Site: brandenburg
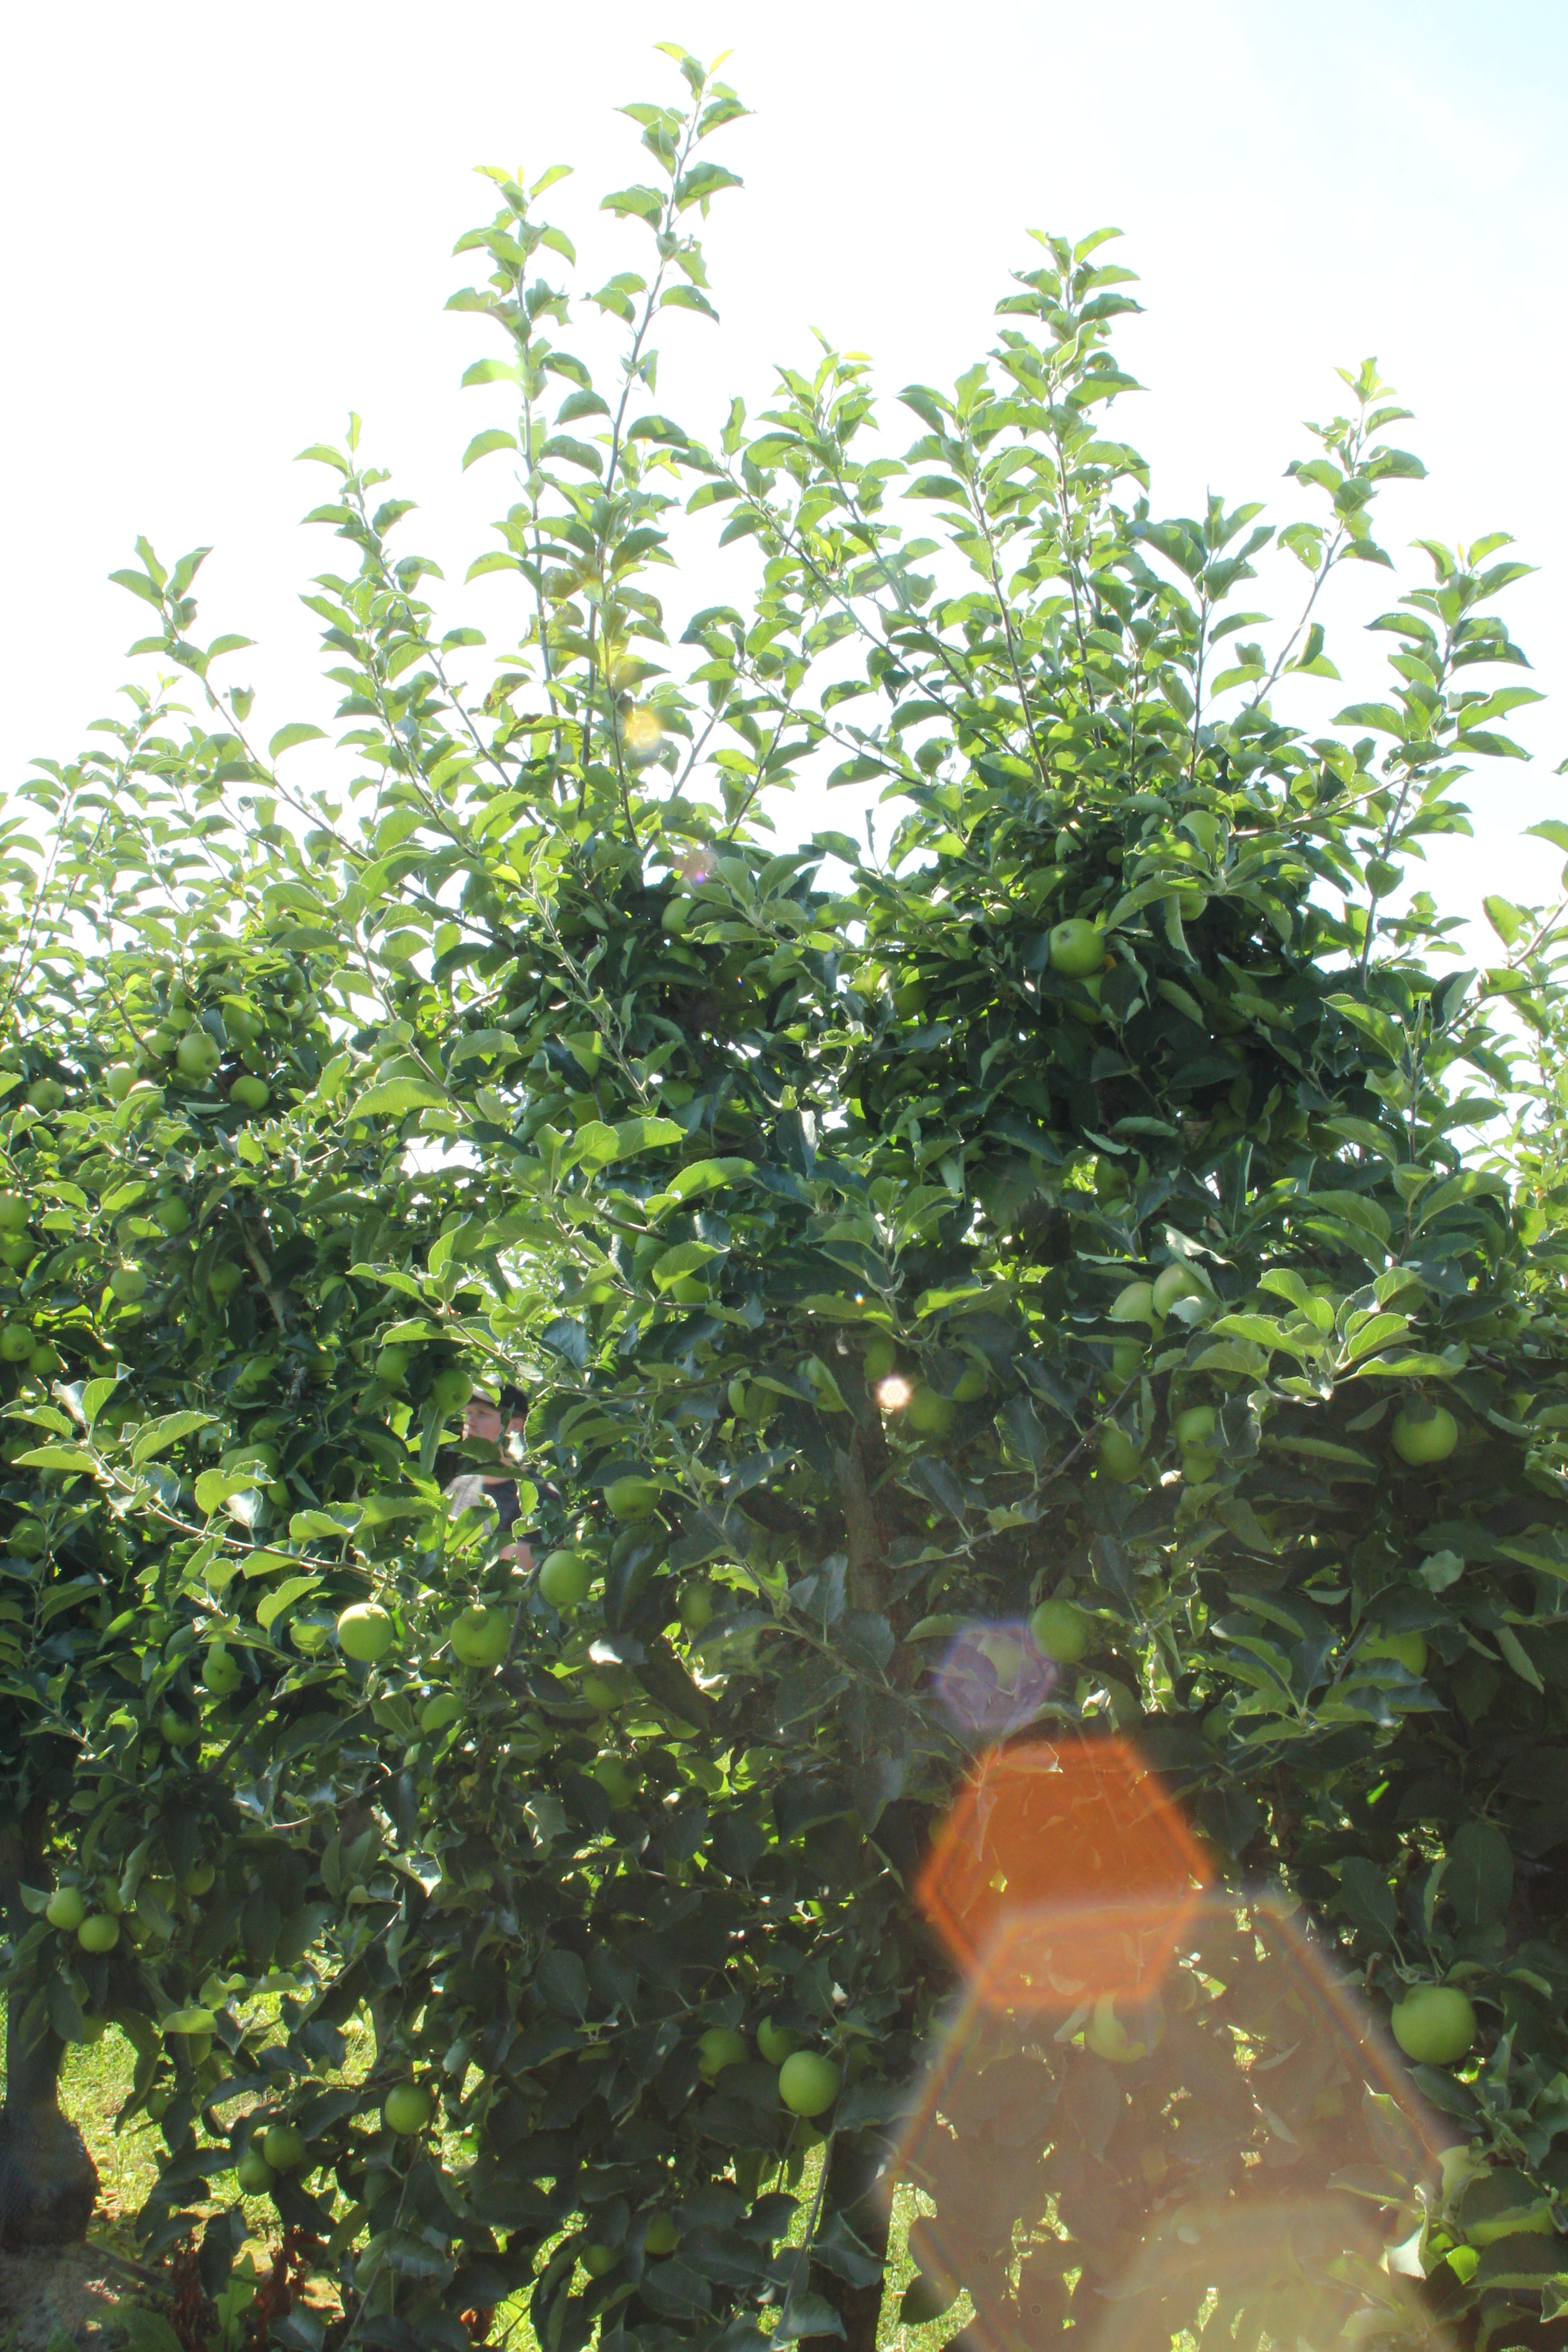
Growth stage (BBCH 77): Development of fruit